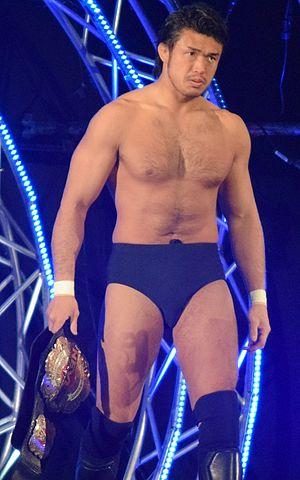
Katsuyori Shibata est un catcheur japonais connu pour son travail au sein de la New Japan Pro Wrestling et un ancien pratiquant d'arts martiaux mixtes.